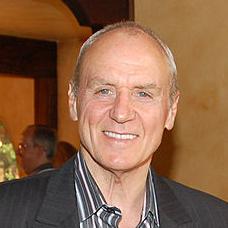
Age: 61